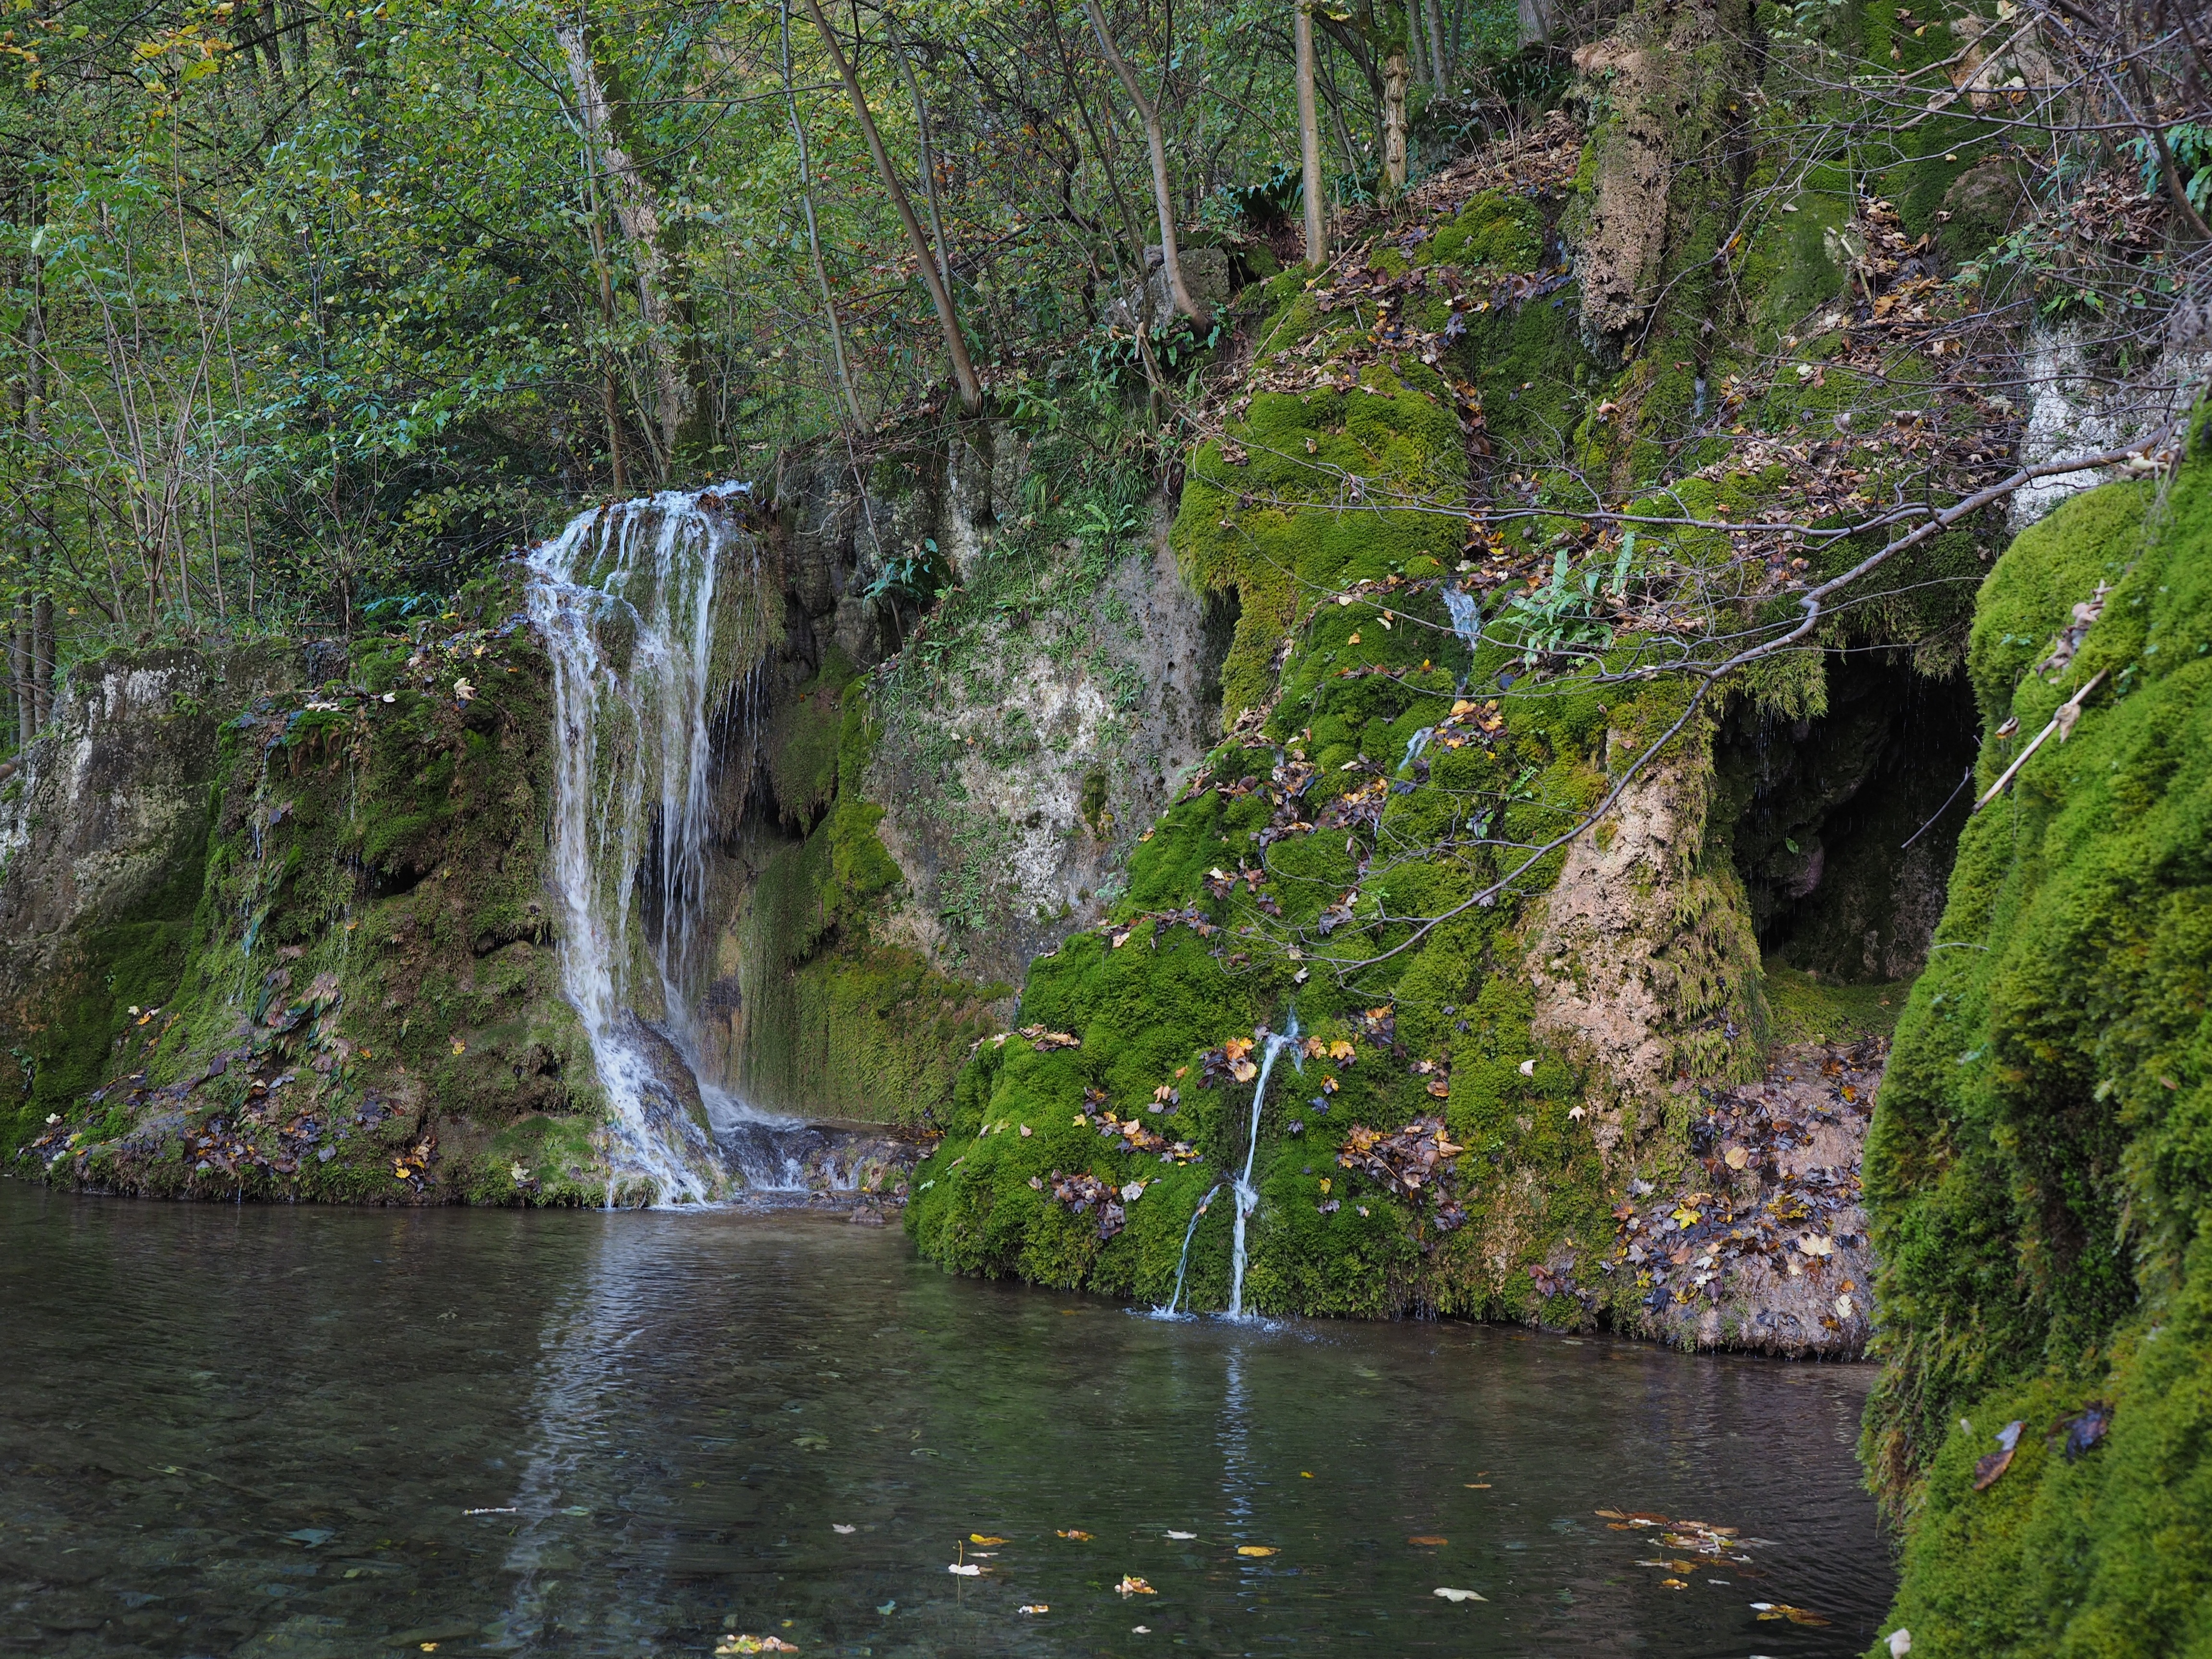
water, waterfall, river, stream, fjord, body of water, rainforest, ravine, wasserfall, water feature, watercourse, tufa, goods steiner waterfalls, kalktuffberg, sinterkalkterrasse